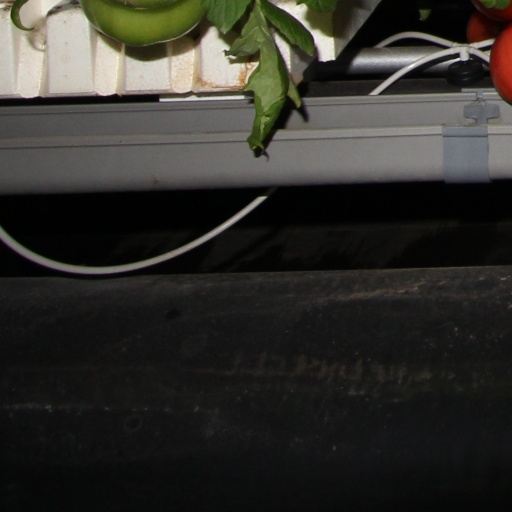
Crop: tomato